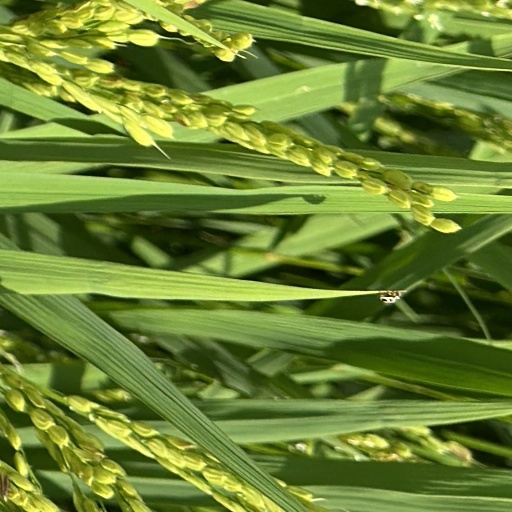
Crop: rice